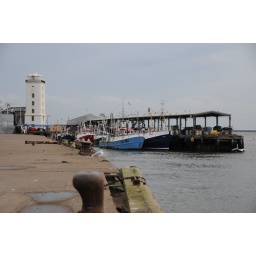
North Shields Fish Quay,view from ground level with the Low Lights building in the background.